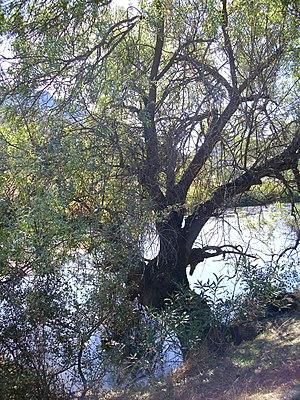
Salix salviifolia, le saule à feuilles de sauge, est un saule endémique de la péninsule ibérique.